Medical entomology

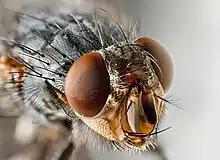

The housefly is a very common and cosmopolitan species which transmits diseases to man. The organisms of both amoebic and bacillary dysenteries are picked up by flies from the faeces of infected people and transferred to clean food either on the fly's hairs or by the fly vomiting during feeding. Typhoid germs may be deposited on food with the fly's faeces. The house fly cause the spread of yaws germs by carrying them from a yaws ulcer to an ordinary sore. Houseflies also transmit poliomyelitis by carrying the virus from infected faeces to food or drink. Cholera and hepatitis are sometimes fly-borne. Other diseases carried by houseflies are Salmonella, tuberculosis, anthrax, and some forms of ophthalmia. They carry over 100 pathogens and transmit some parasitic worms. The flies in poorer and lower-hygiene areas usually carry more pathogens. Many disease-carrying insects have developed resistance to common insecticides making control efforts harder.